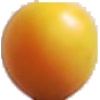
Label: Cherry Wax Yellow 1